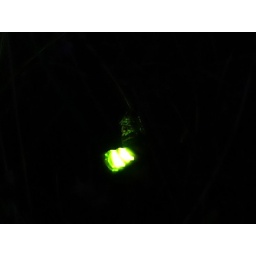
A female glow worm (lampyris noctiluca) swaying her illuminated tail in the grass in a field in Streatley, Berkshire, UK